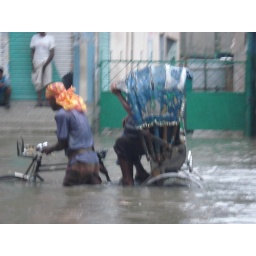
Green road under water due to heavy rainfall on July 28, 2009